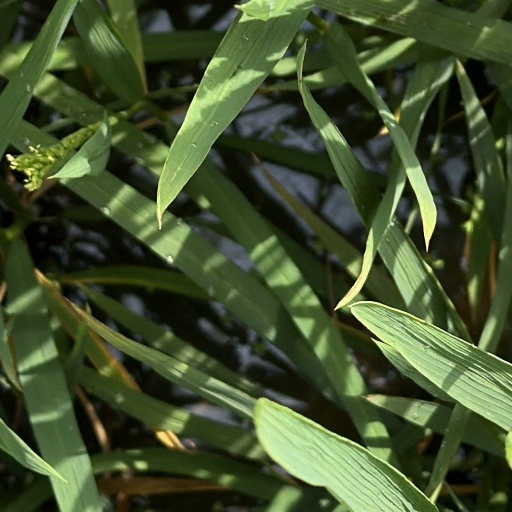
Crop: rice